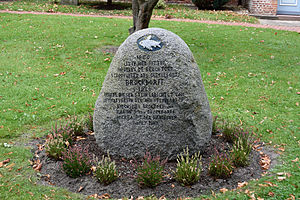
Brockdorff (adelsslægt)
Gedenkstein an der Kirche in Brockdorf
von Brockdorff er en holstensk uradelsslægt, hvis første kendte medlemmer er Hildelevus de Bruchtorp, der nævnes 1220 og Echardus de Brockdorpe, der nævnes 1328. Stamsædet er Bruchtorf i amtet Liebenau i Bispedømmet Minden, medens det er landsbyen Brokdorf i Holsten. Slægten eksisterer stadig både i Tyskland og Danmark.